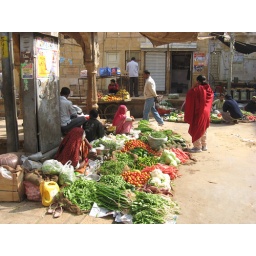
Small fruit and vegetale market in one of the city squares